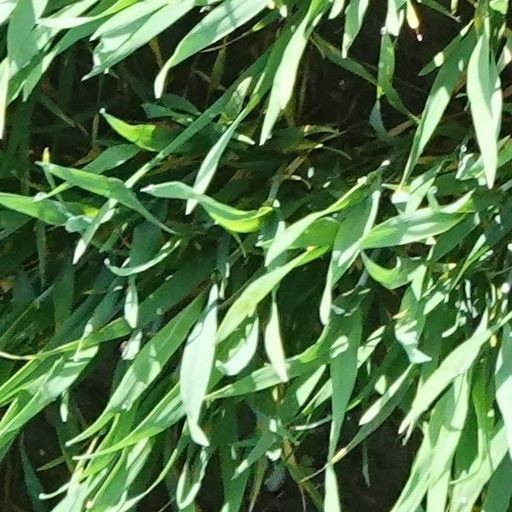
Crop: wheat